Black River (Duwamish River tributary)

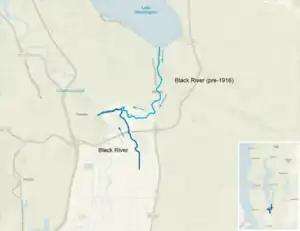
Pre-1916 and current courses of the Black River

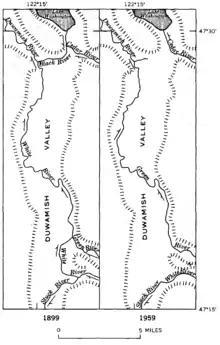
Maps showing the changes of course and nomenclature of rivers in the Duwamish Valley, 1899-1959.

The Black River is a tributary of the Duwamish River in King County in the U.S. state of Washington. It drained Lake Washington until 1916, when the opening of the Lake Washington Ship Canal lowered the lake, causing part of the Black River to dry up. It still exists as a dammed stream about long.